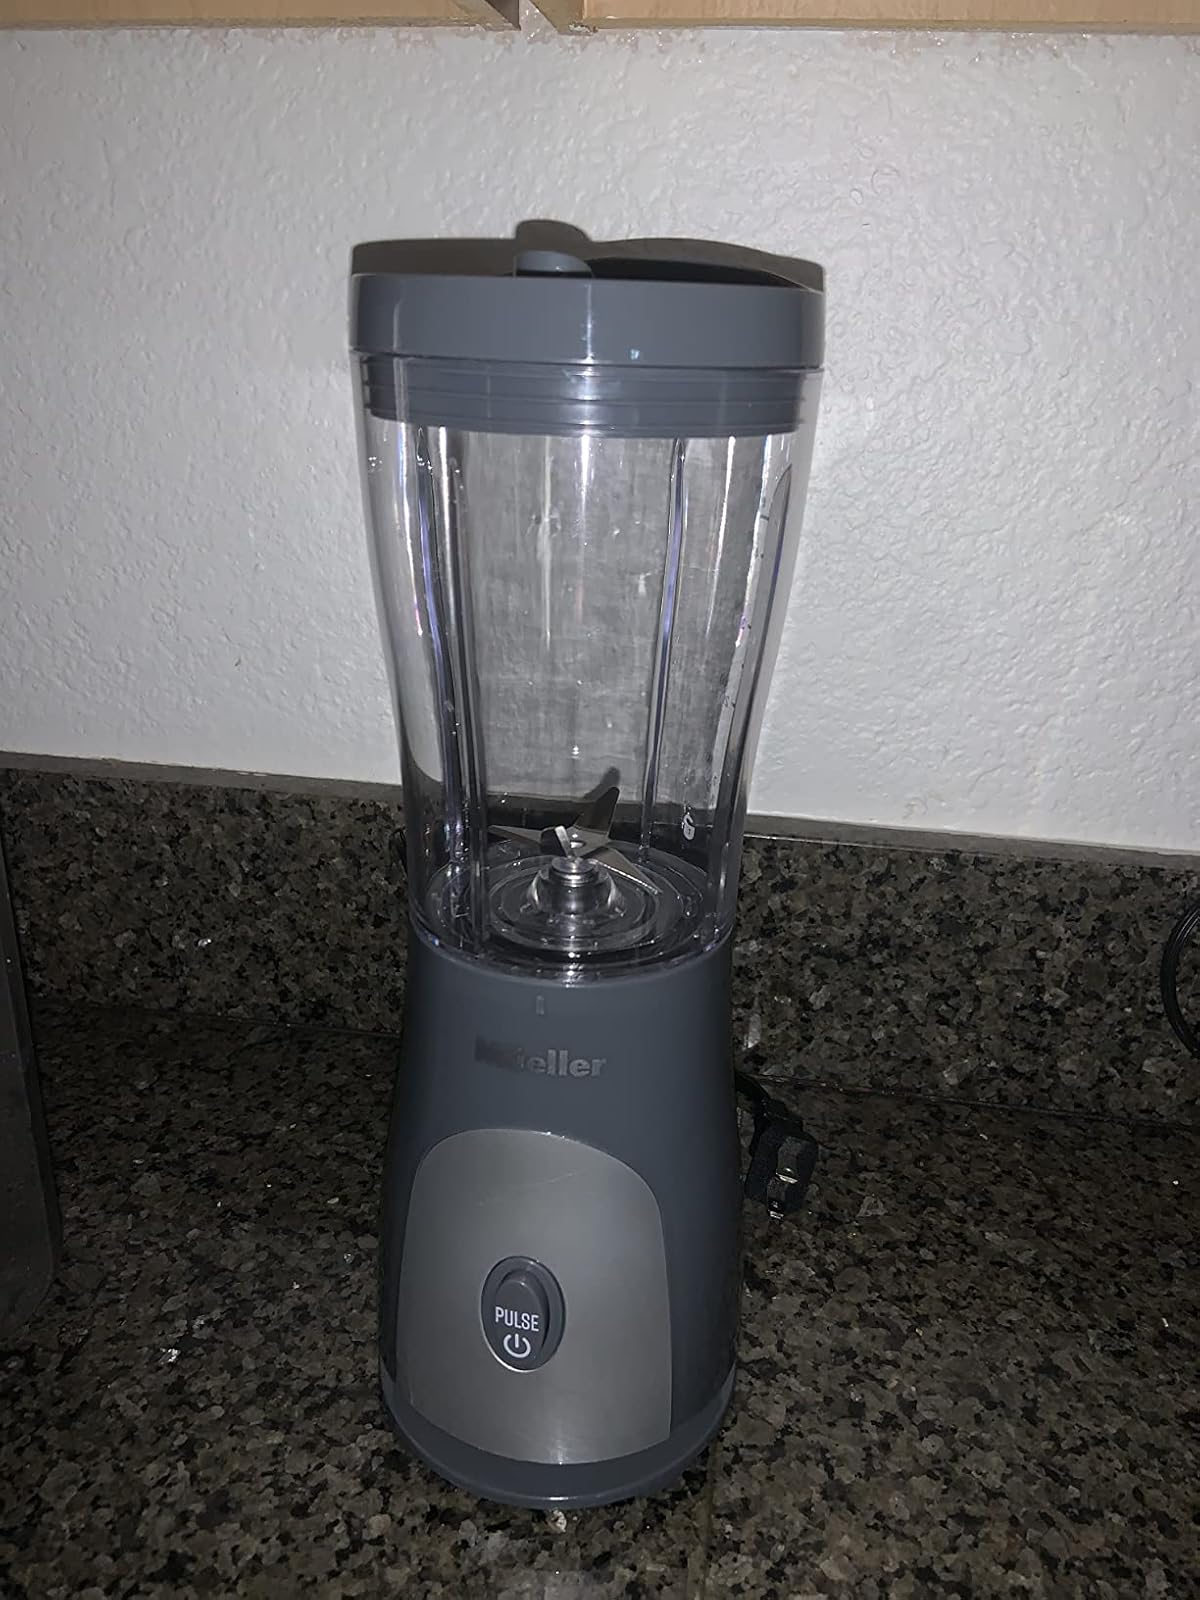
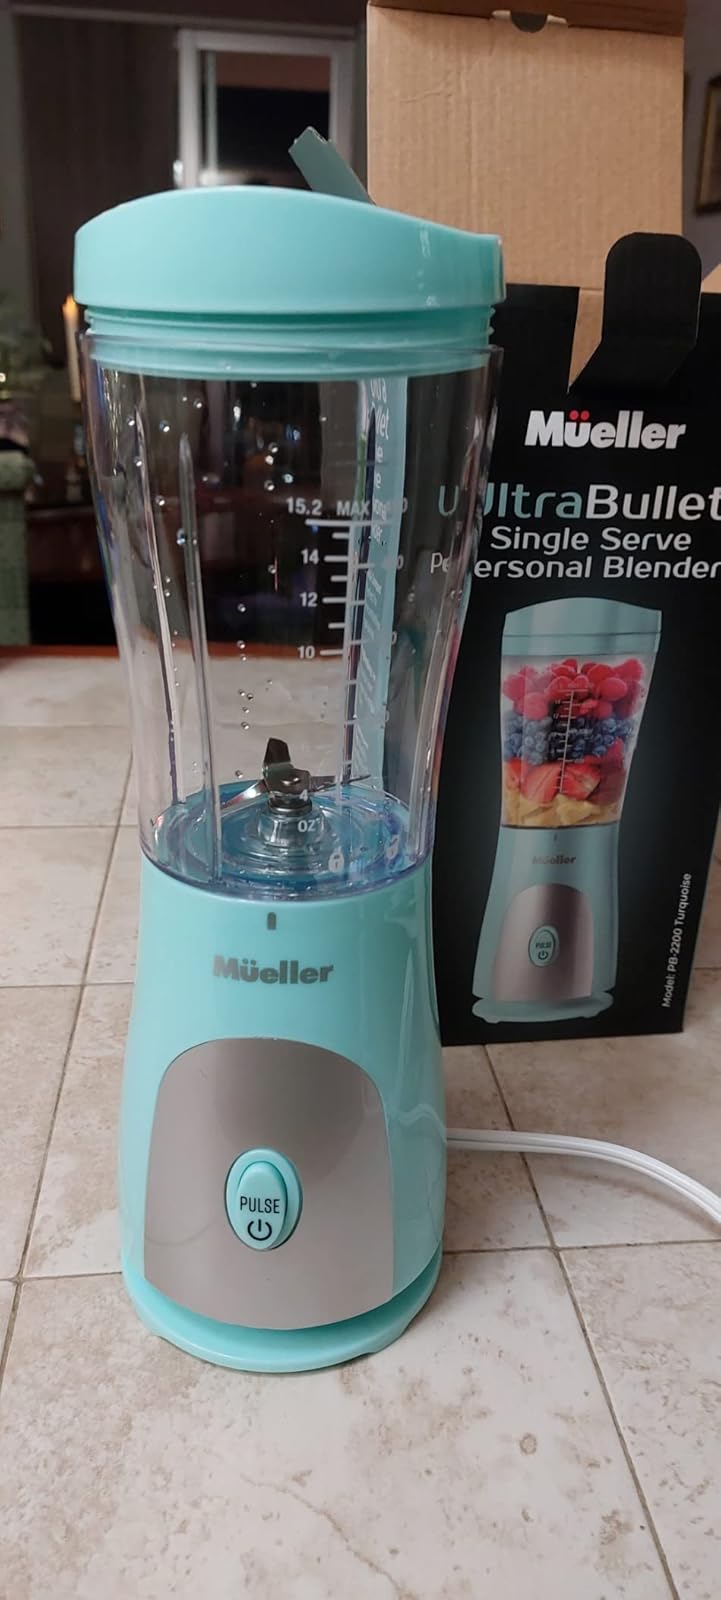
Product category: items_blender
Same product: no